History of democratic socialism

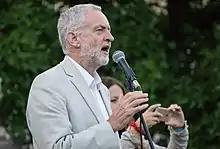
Jeremy Corbyn, who won the Labour Party leadership on a campaign of opposition to austerity and a rejection of Third Way Blairite politics within the Labour Party itself

As a result of the party's shift, Labour Party leader Neil Kinnock made a public attack against the entryist group Militant at the 1985 Labour Party conference in Bournemouth. The Labour Party ruled that Militant was ineligible for affiliation with the Labour Party and the party gradually expelled Militant supporters. The Kinnock leadership had refused to support the 1984–1985 miner's strike over pit closures, a decision that the party's left-wing and the National Union of Mineworkers blamed for the strike's eventual defeat.